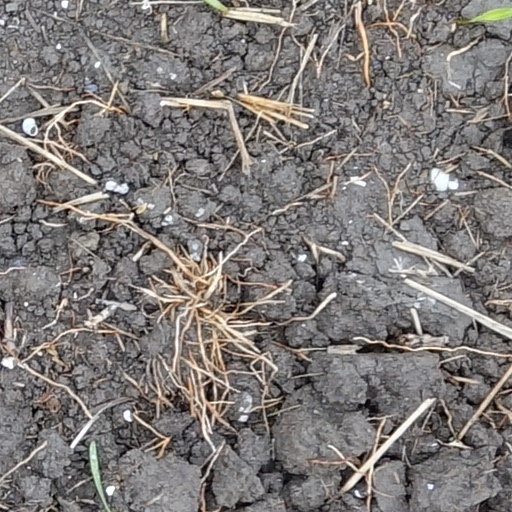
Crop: wheat